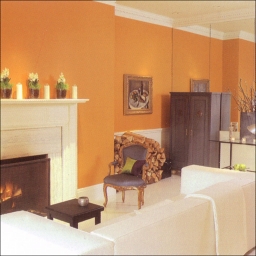
Room type: livingroom